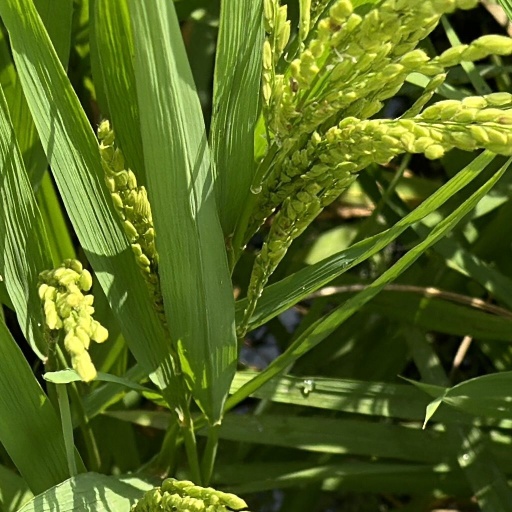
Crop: rice